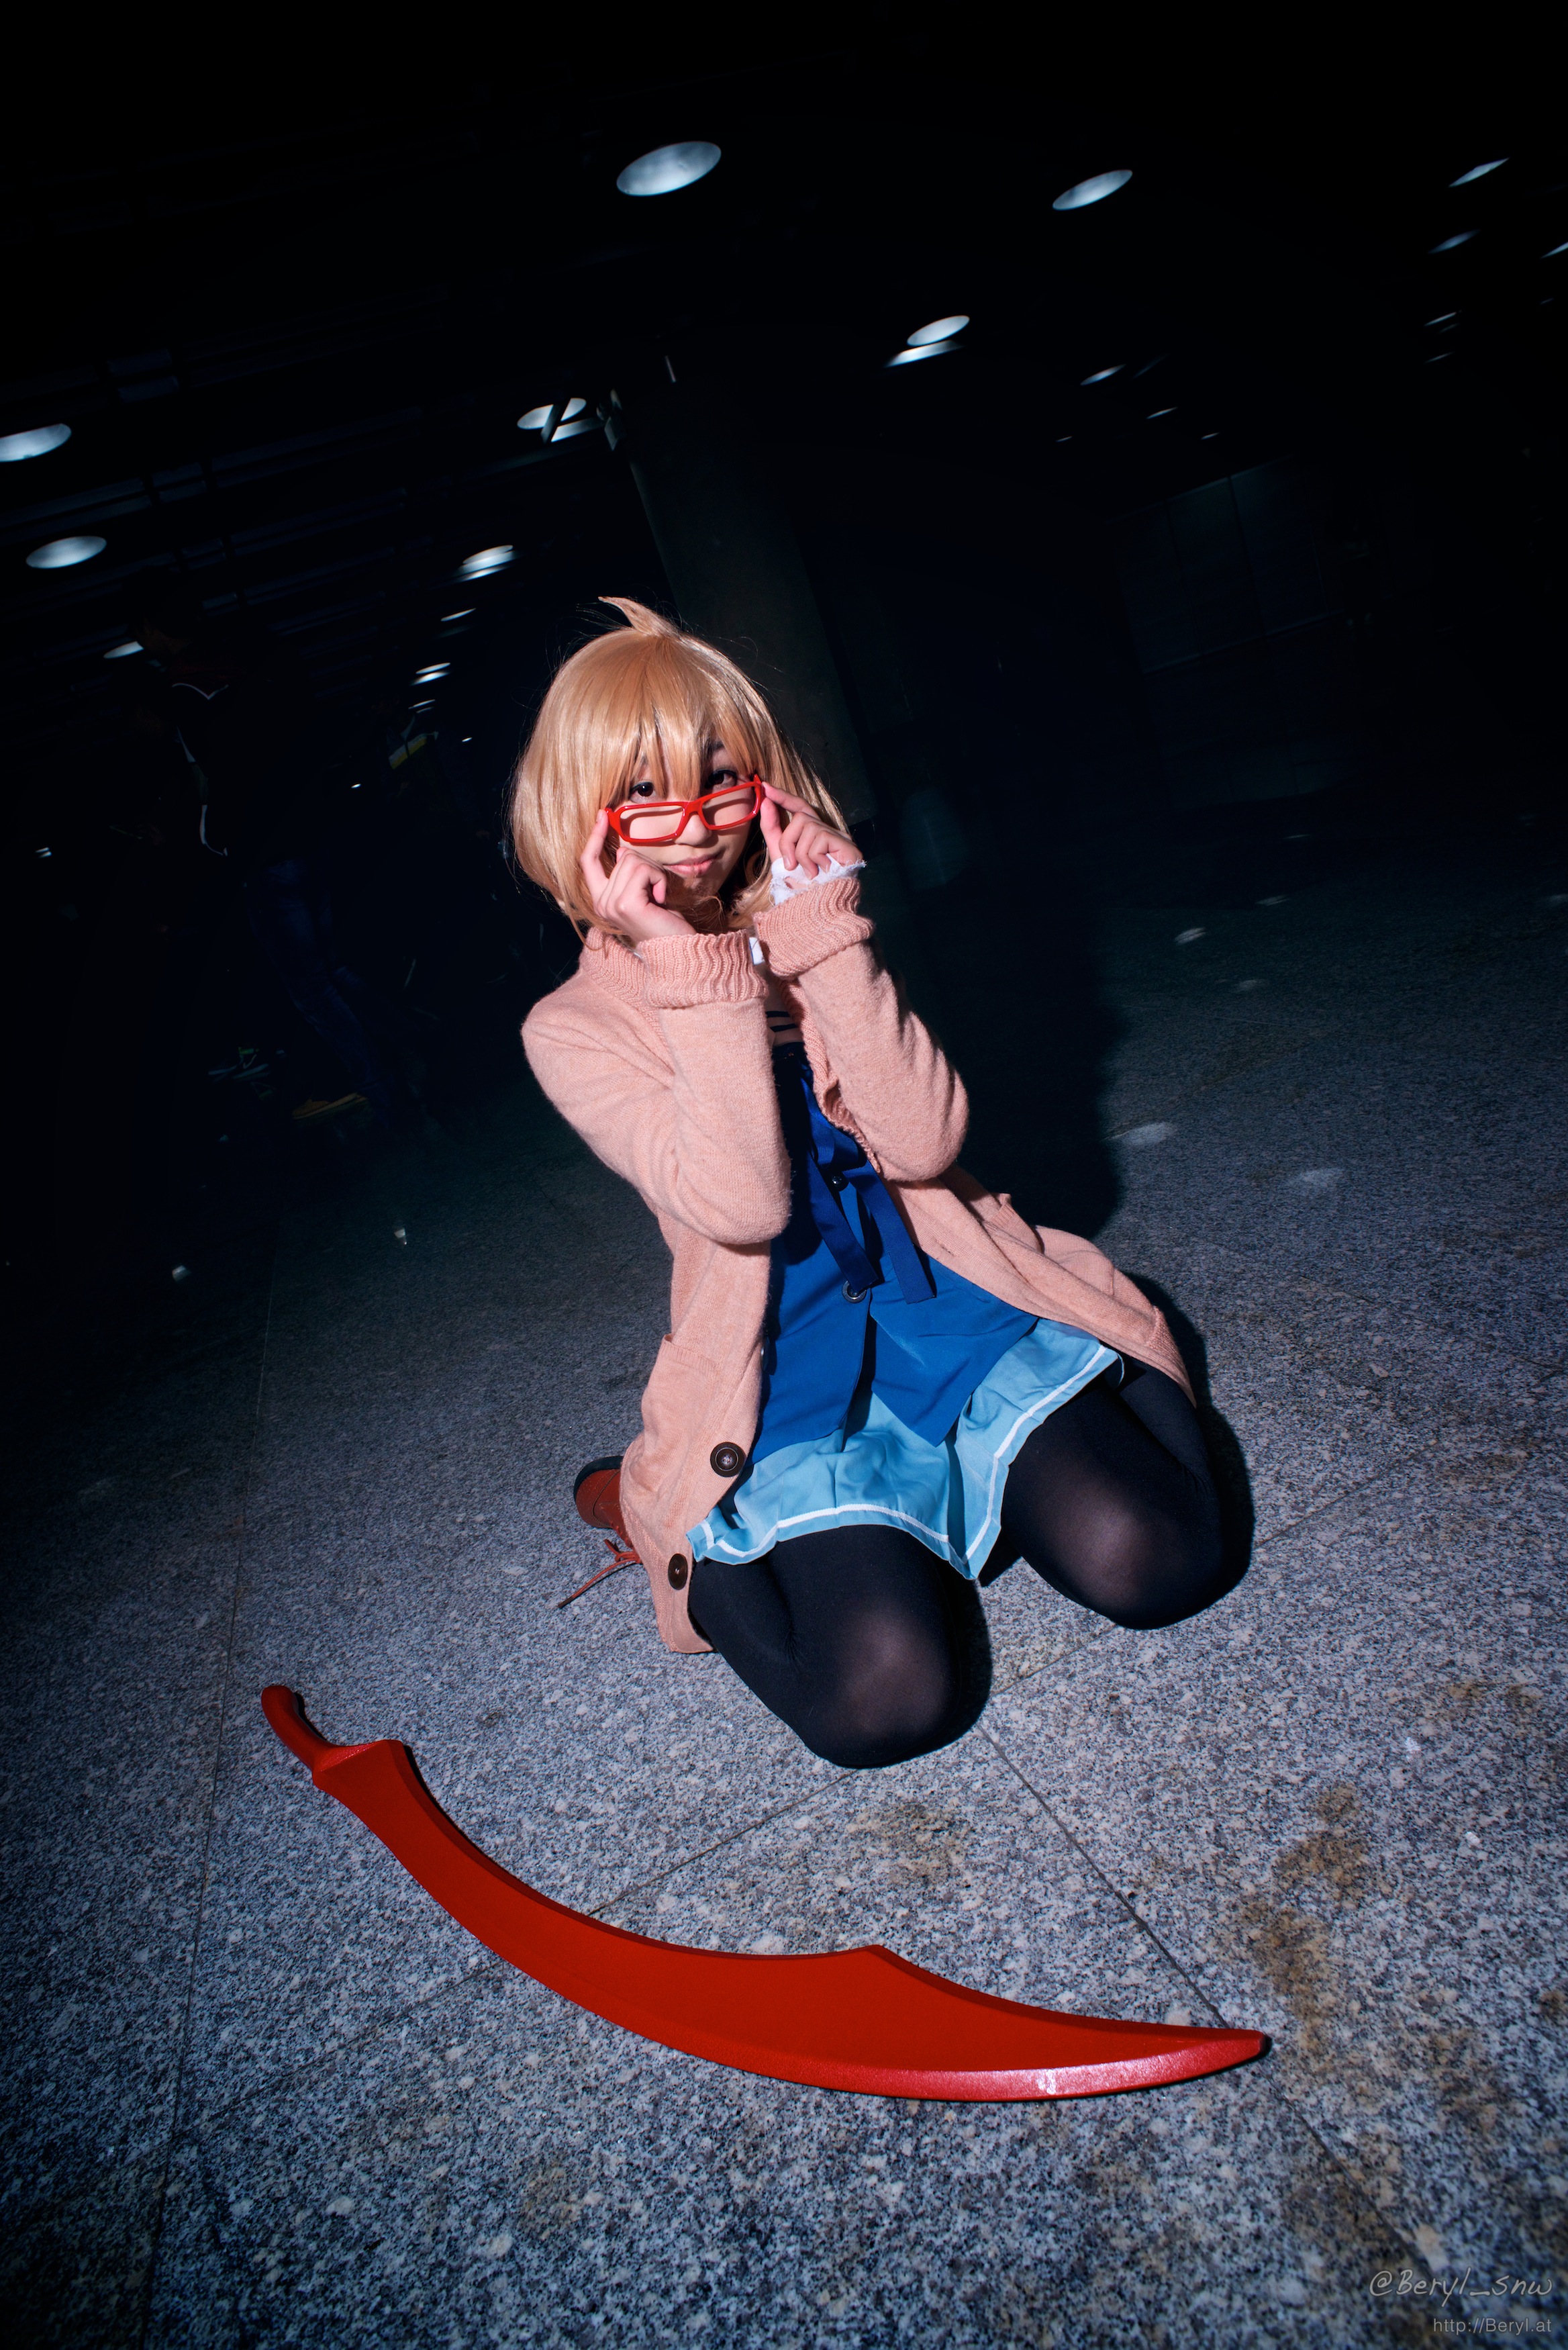
girl, cute, portrait, young, chinese, darkness, blue, nikon, clothing, face, cosplay, 2014, girls, cool image, japanese, performance, canton, nikkor, costume, d800e, anime, comic, comiccon, yaca, beyondtheboundary, kuriyamamirai